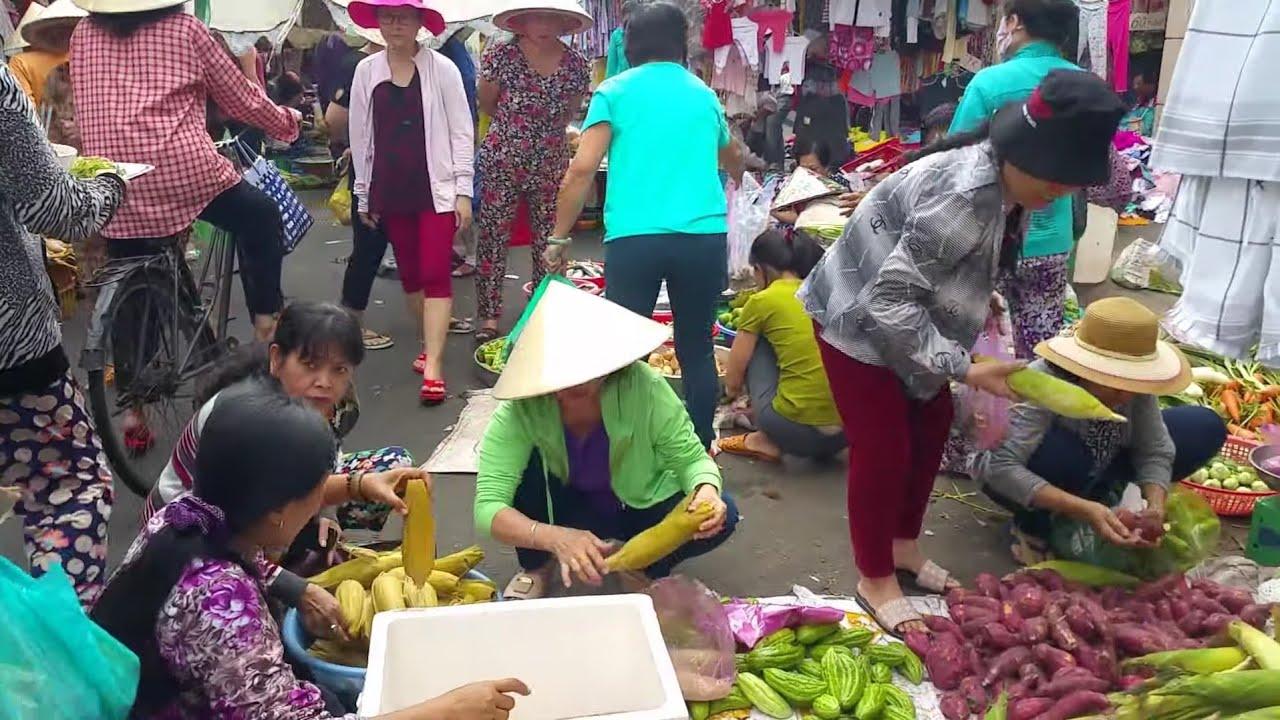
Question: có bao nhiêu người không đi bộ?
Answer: một người